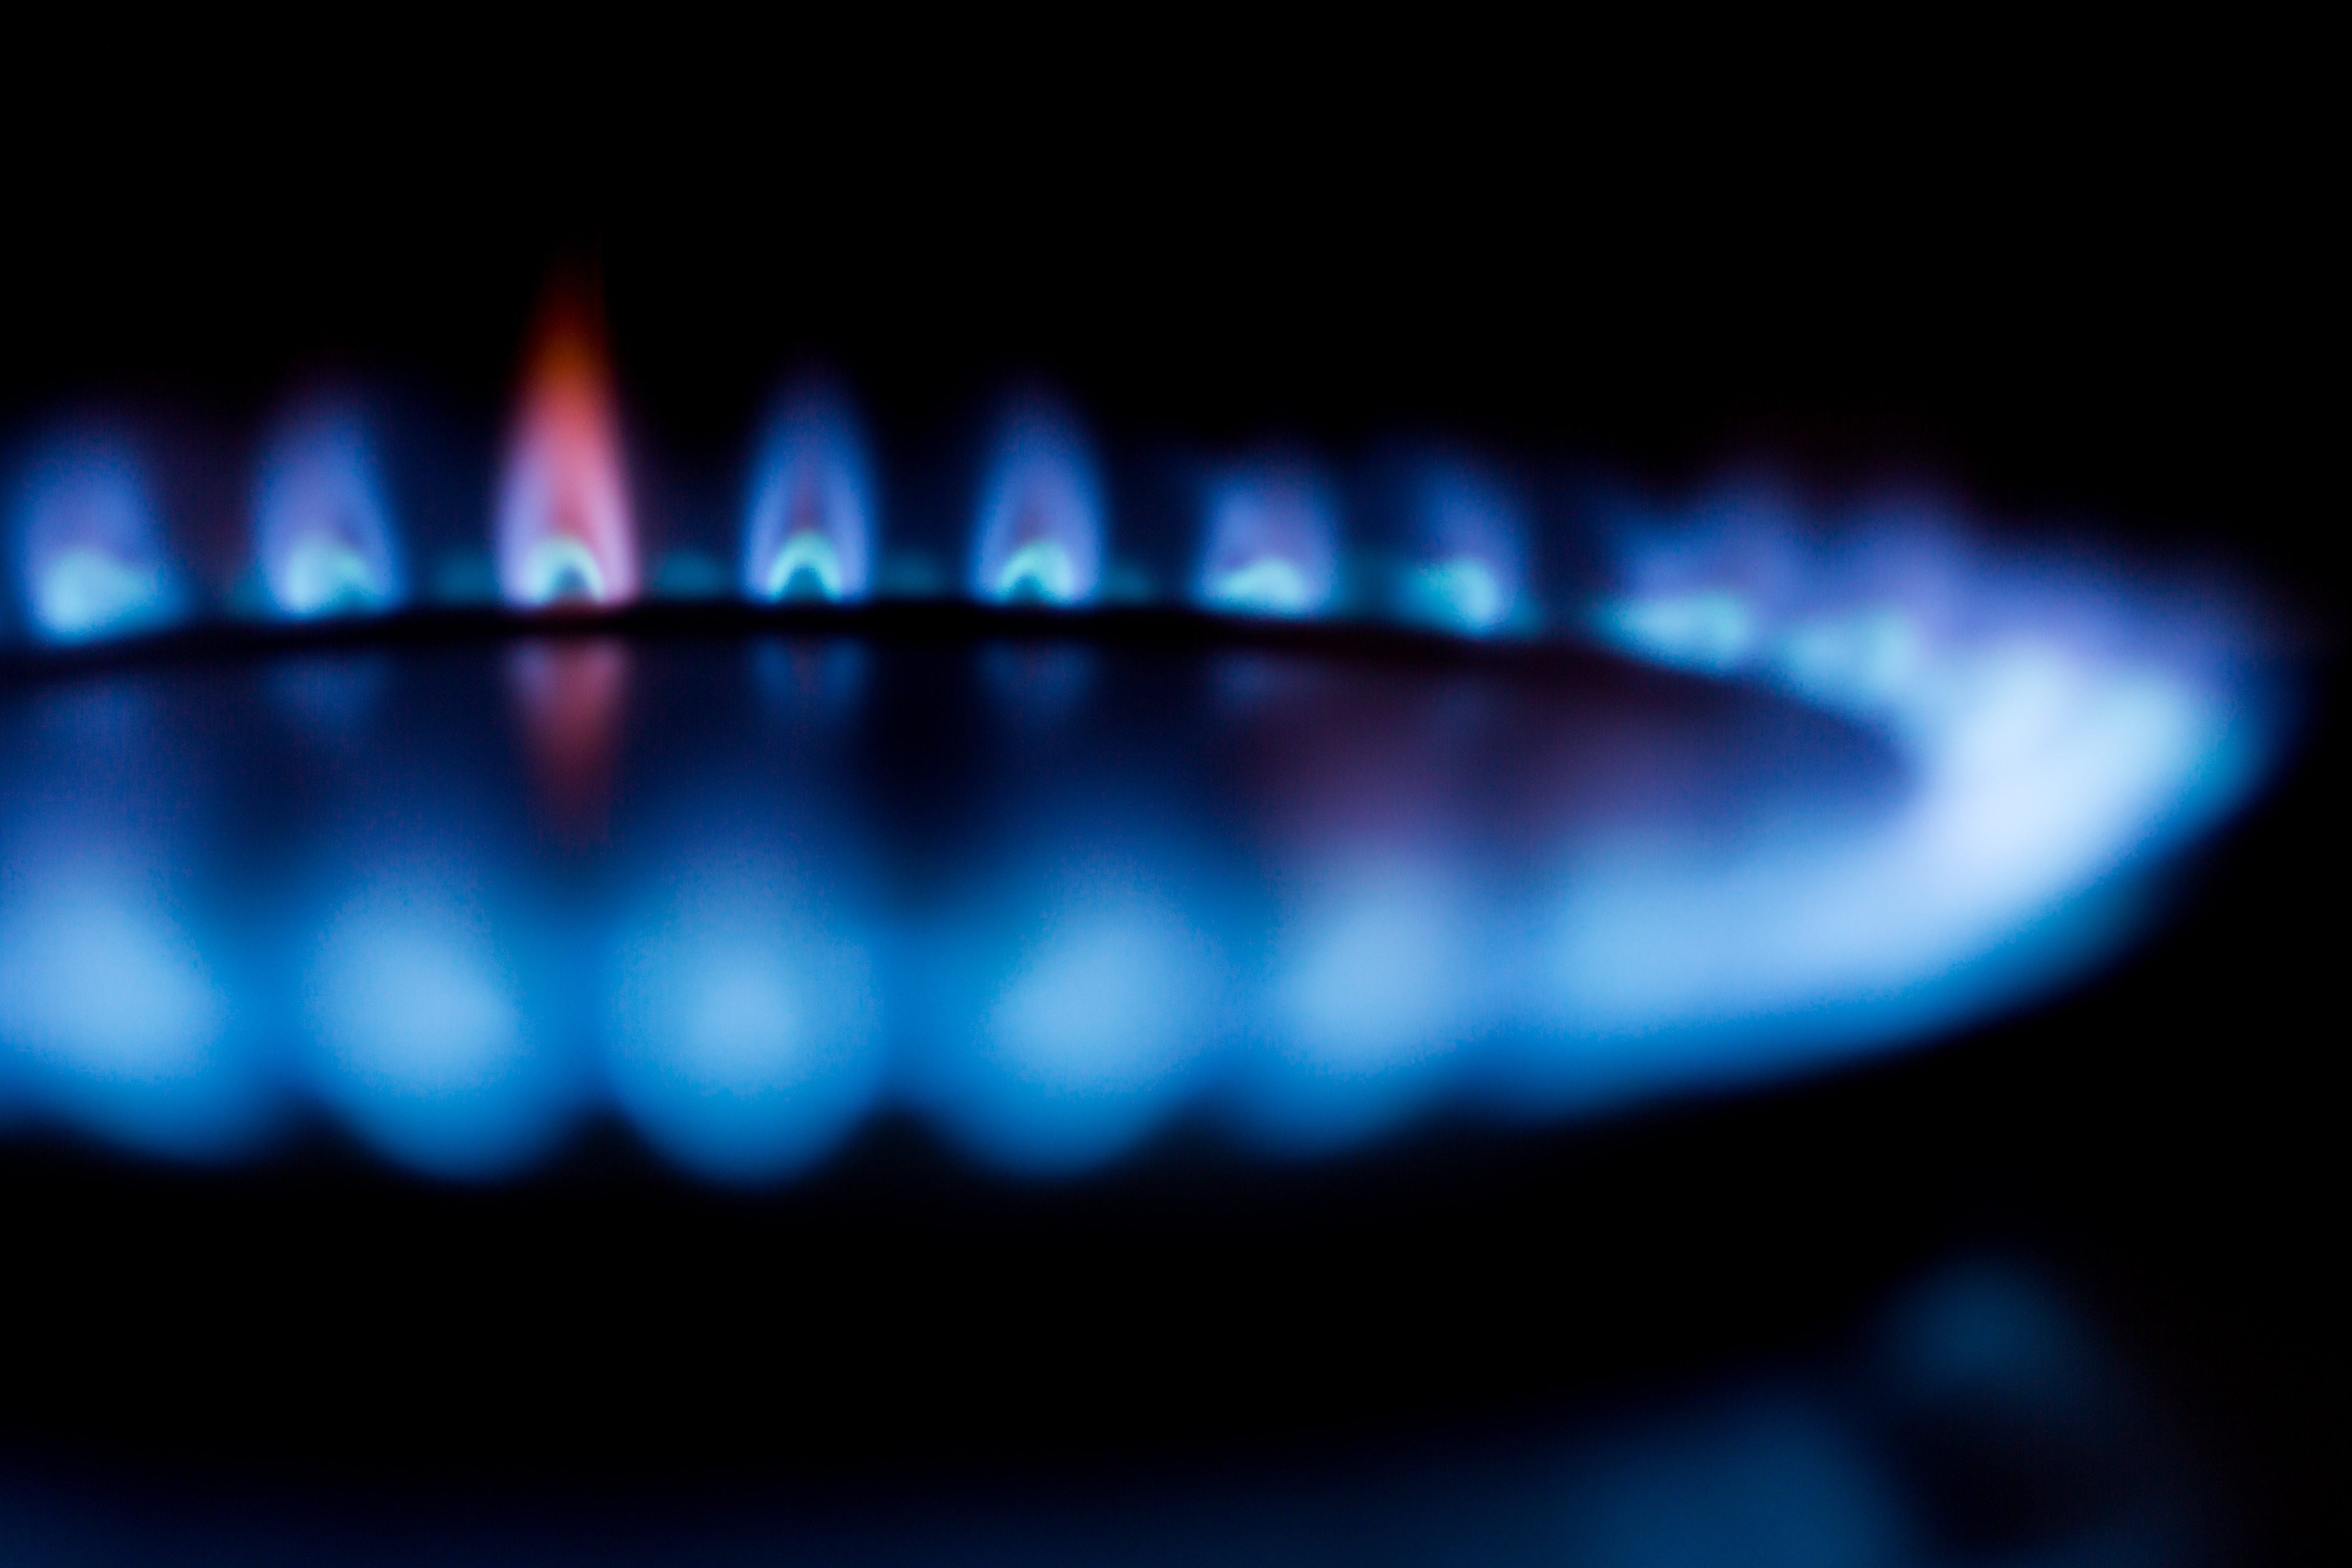
light, flame, blue, blurred, lighting, heat, stove, hot, burner, flames